Monastery of the Poor Clares (Cerreto Sannita)

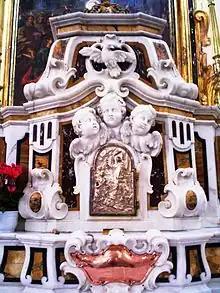
Detail of the high altar in polychrome marble

Preceding the chancel is the main arch on whose pillars are two oval paintings depicting St. Clare and St. Francis. The high altar, set off from the back wall, is in polychrome inlaid marble and dates from 1738. At its base is a bas-relief depicting the Good Shepherd. On the back wall is an 18th-century canvas depicting the Pentecost with the Virgin surrounded by apostles.